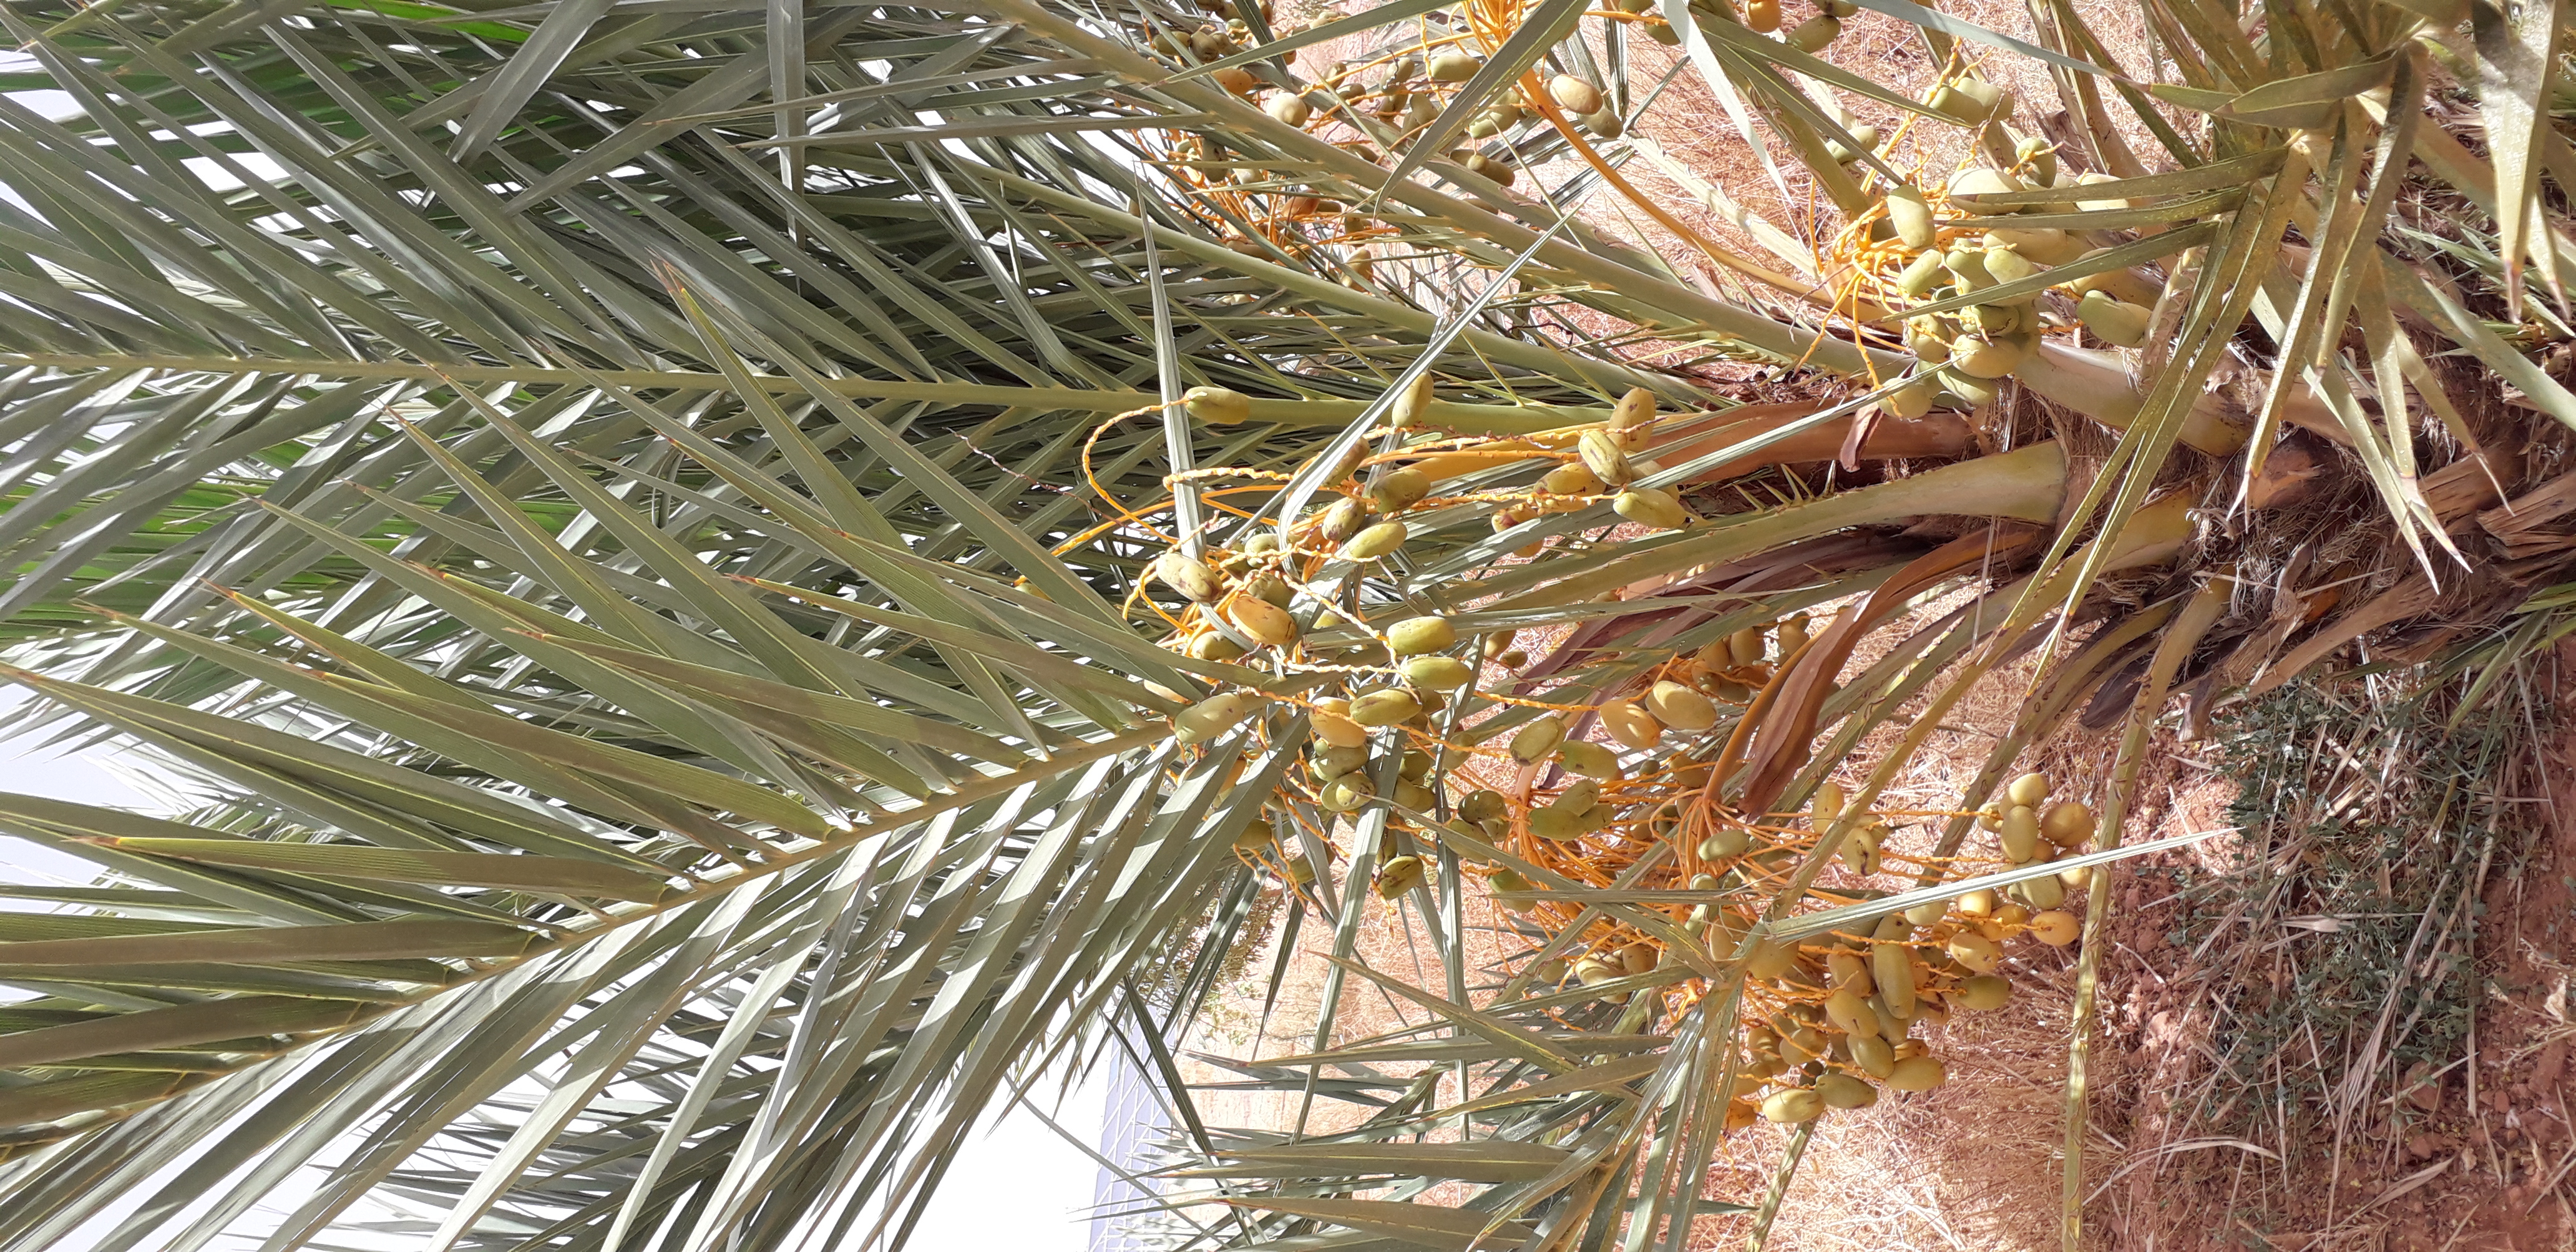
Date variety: Boumajhoul